Mother African Methodist Episcopal Zion Church

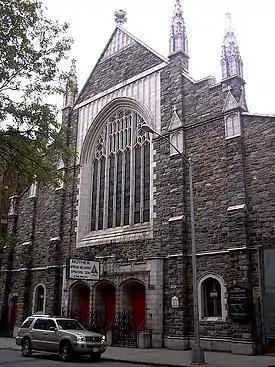
The Mother African Methodist Episcopal Zion Church in New York City is a New York City Landmark

The Mother African Methodist Episcopal Zion Church, also known as "Mother Zion", located at 140–148 West 137th Street between Adam Clayton Powell Jr. Boulevard and Lenox Avenue in the Harlem neighborhood of Manhattan, New York City, is the oldest African-American church in New York City, and the "mother church" of the African Methodist Episcopal Zion conference. The church was designated a New York City Landmark on July 13, 1993.